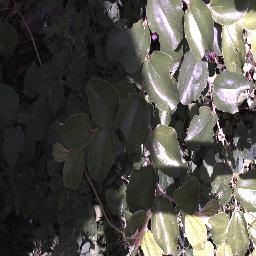
Label: chinee_apple